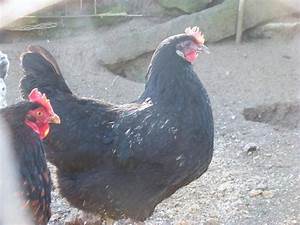
Label: chicken